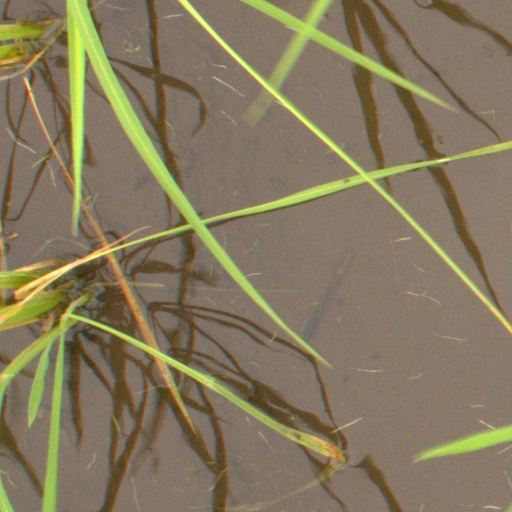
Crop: rice